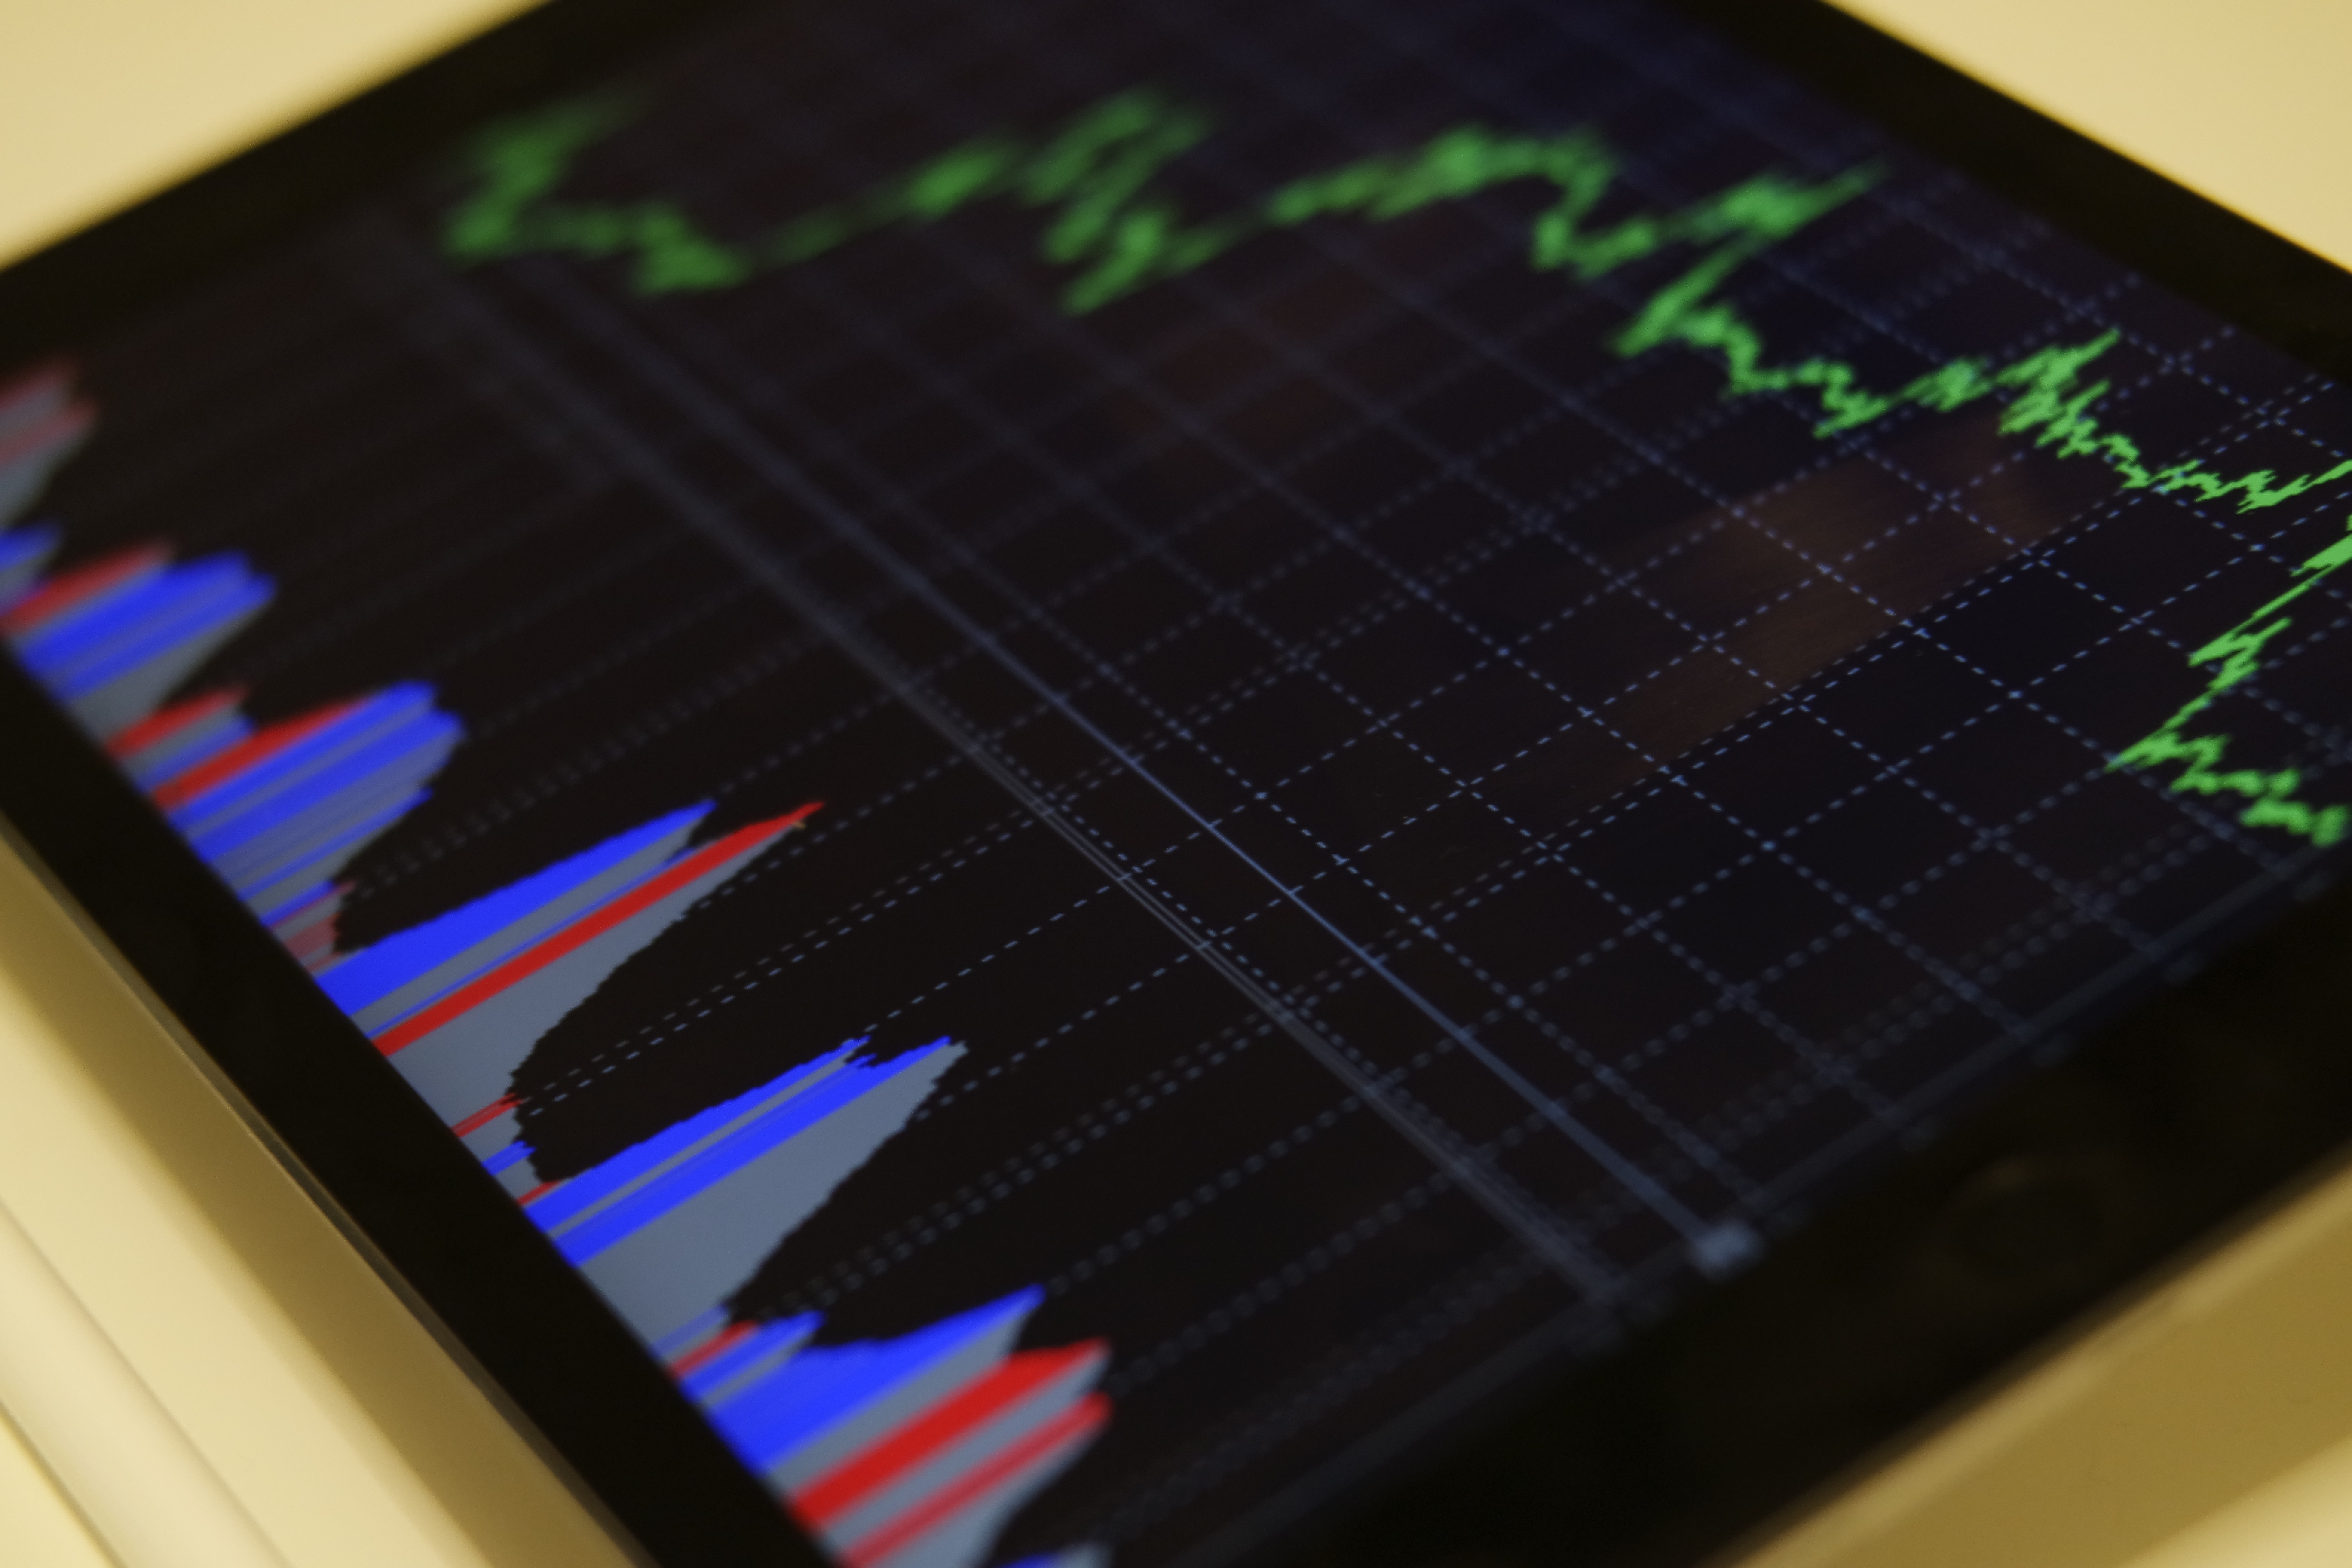
screen, ipad, technology, pattern, color, blue, business, black, device, chart, brand, electronics, design, display, graph, trade, shape, monitoring, data, finance, statistics, stocks, stats, analytics, personal computer hardware, display device